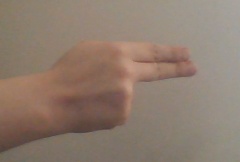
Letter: ain